Die Another Day

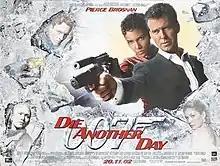
UK theatrical release poster

Die Another Day is a 2002 action spy film and the twentieth film in the "James Bond" series produced by Eon Productions. It was directed by Lee Tamahori, produced by Michael G. Wilson and Barbara Broccoli, and written by Neal Purvis and Robert Wade. The fourth and final film starring Pierce Brosnan as the fictional MI6 agent James Bond, it was also the only film to feature John Cleese as Q, and the last with Samantha Bond as Miss Moneypenny. It is also the first film since "Live and Let Die" (1973) not to feature Desmond Llewelyn as Q as he died three years earlier. Halle Berry co-stars as Bond girl and NSA agent Jinx. In the film, Bond attempts to locate a traitor in British intelligence who betrayed him and a British billionaire who is later revealed to be connected to a North Korean operative who Bond seemingly killed. It is an original story, although it takes influence from Bond creator Ian Fleming's novels "Moonraker" (1955) and "The Man with the Golden Gun" (1965), as well as Kingsley Amis's novel, "Colonel Sun". The title song was performed by Madonna.